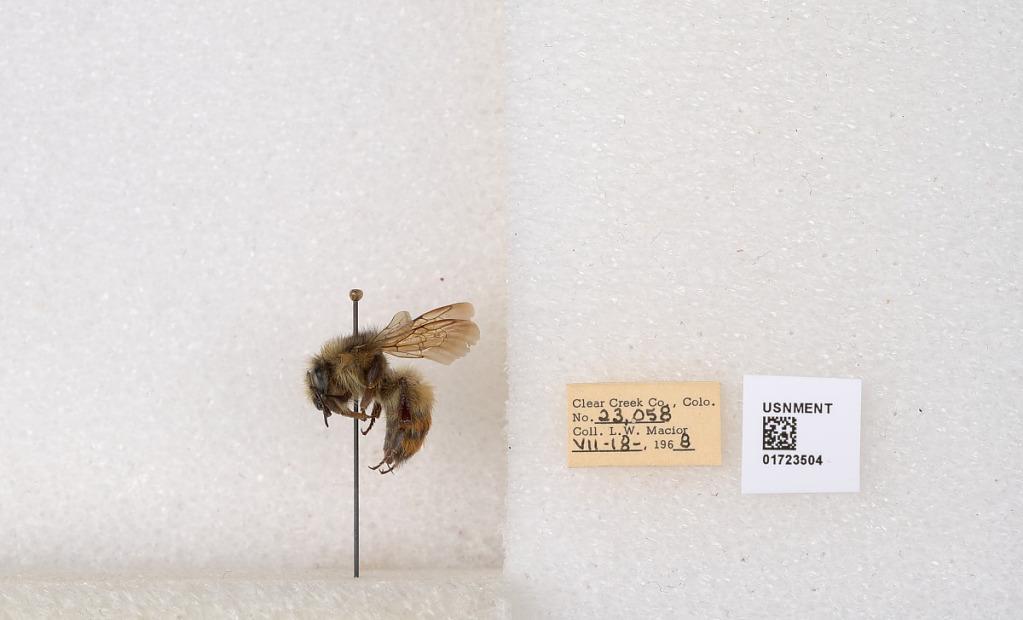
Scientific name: Bombus flavifrons Cresson
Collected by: L. Macior
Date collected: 1968-7-18
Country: United States
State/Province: Colorado
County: Clear Creek
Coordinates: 39.6891, -105.644